Avion MAI F-1

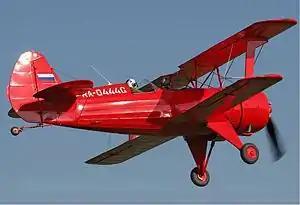
MAI F-1 (RA-0444G) at Koltchugino in May 2007

F-1 "Favorit" is a light sporting biplane for aerobatics, a modernized version of B2M Mosquit. It was designed and built by the Avion Group together with Moscow Aviation Institute specialists.